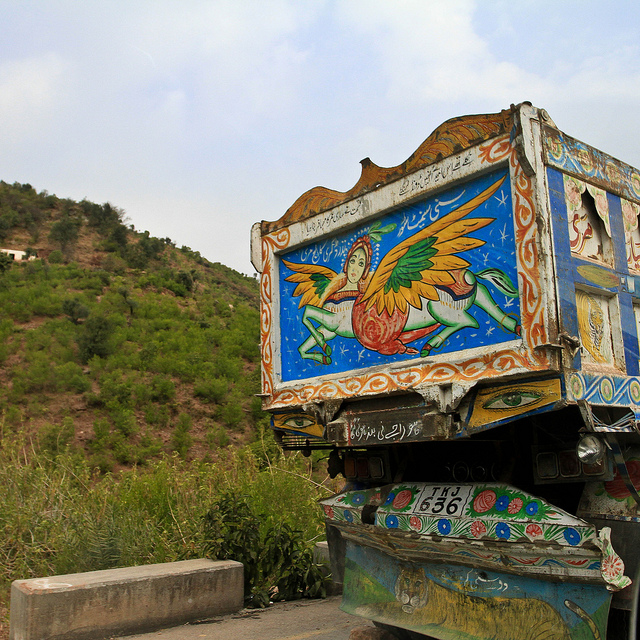
A very colorfully painted dump truck on the road

A truck on the road has paintings all over it.

The back of a large truck on a road.